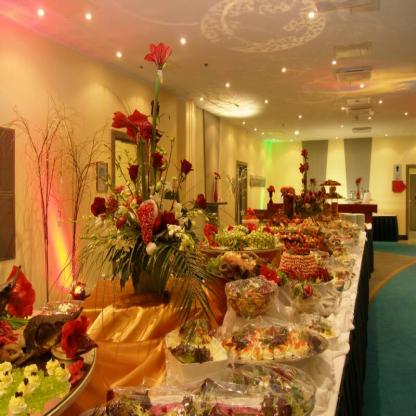
Scene: Indoor